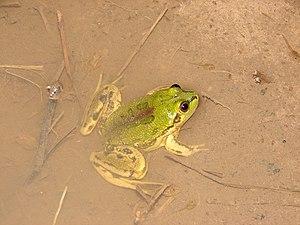
Pseudis bolbodactyla est une espèce d'amphibiens de la famille des Hylidae.